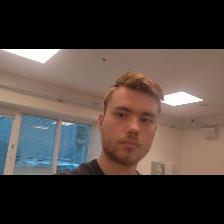
Label: Human